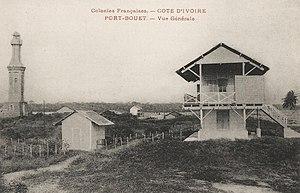
Port-Bouët. Vue générale. pas de mention d'auteur, d'éditeur, de date Colonies françaises. Côte d'Ivoire
Port-Bouët est l'une des 10 communes de la ville d'Abidjan, en Côte d'Ivoire. Elle comprend entre autres le quartier d'Adjoufou, de Derrière Wharf, les villages d'Abouabou et de Mafiblé... Elle abrite l'aéroport international Félix Houphouët-Boigny, le port autonome d'Abidjan.